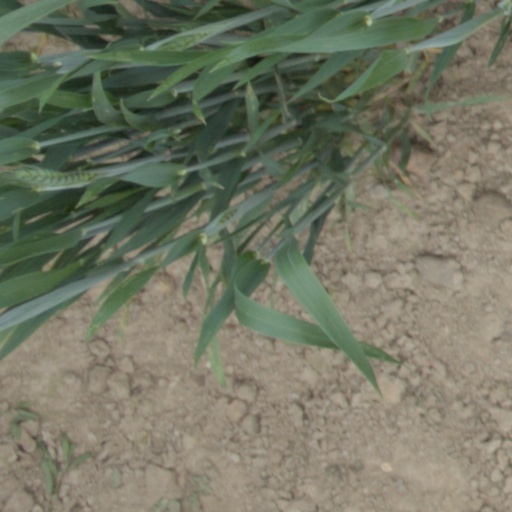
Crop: wheat